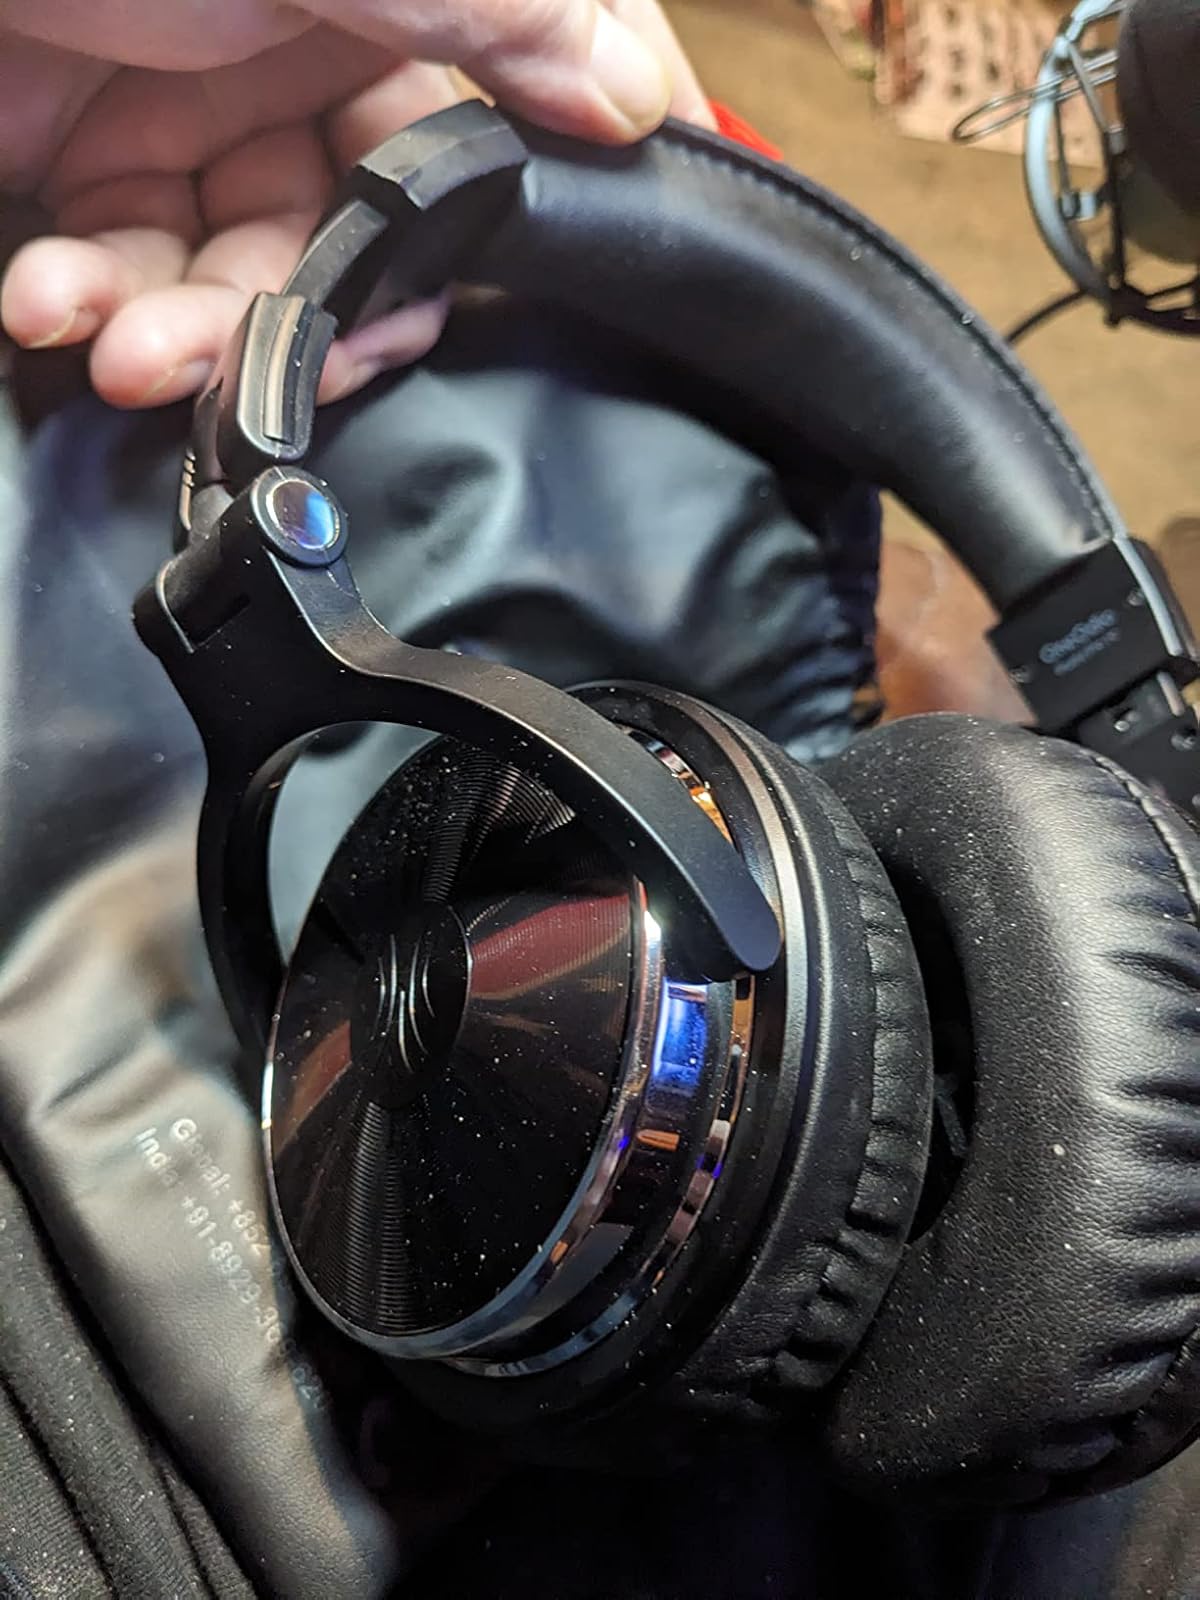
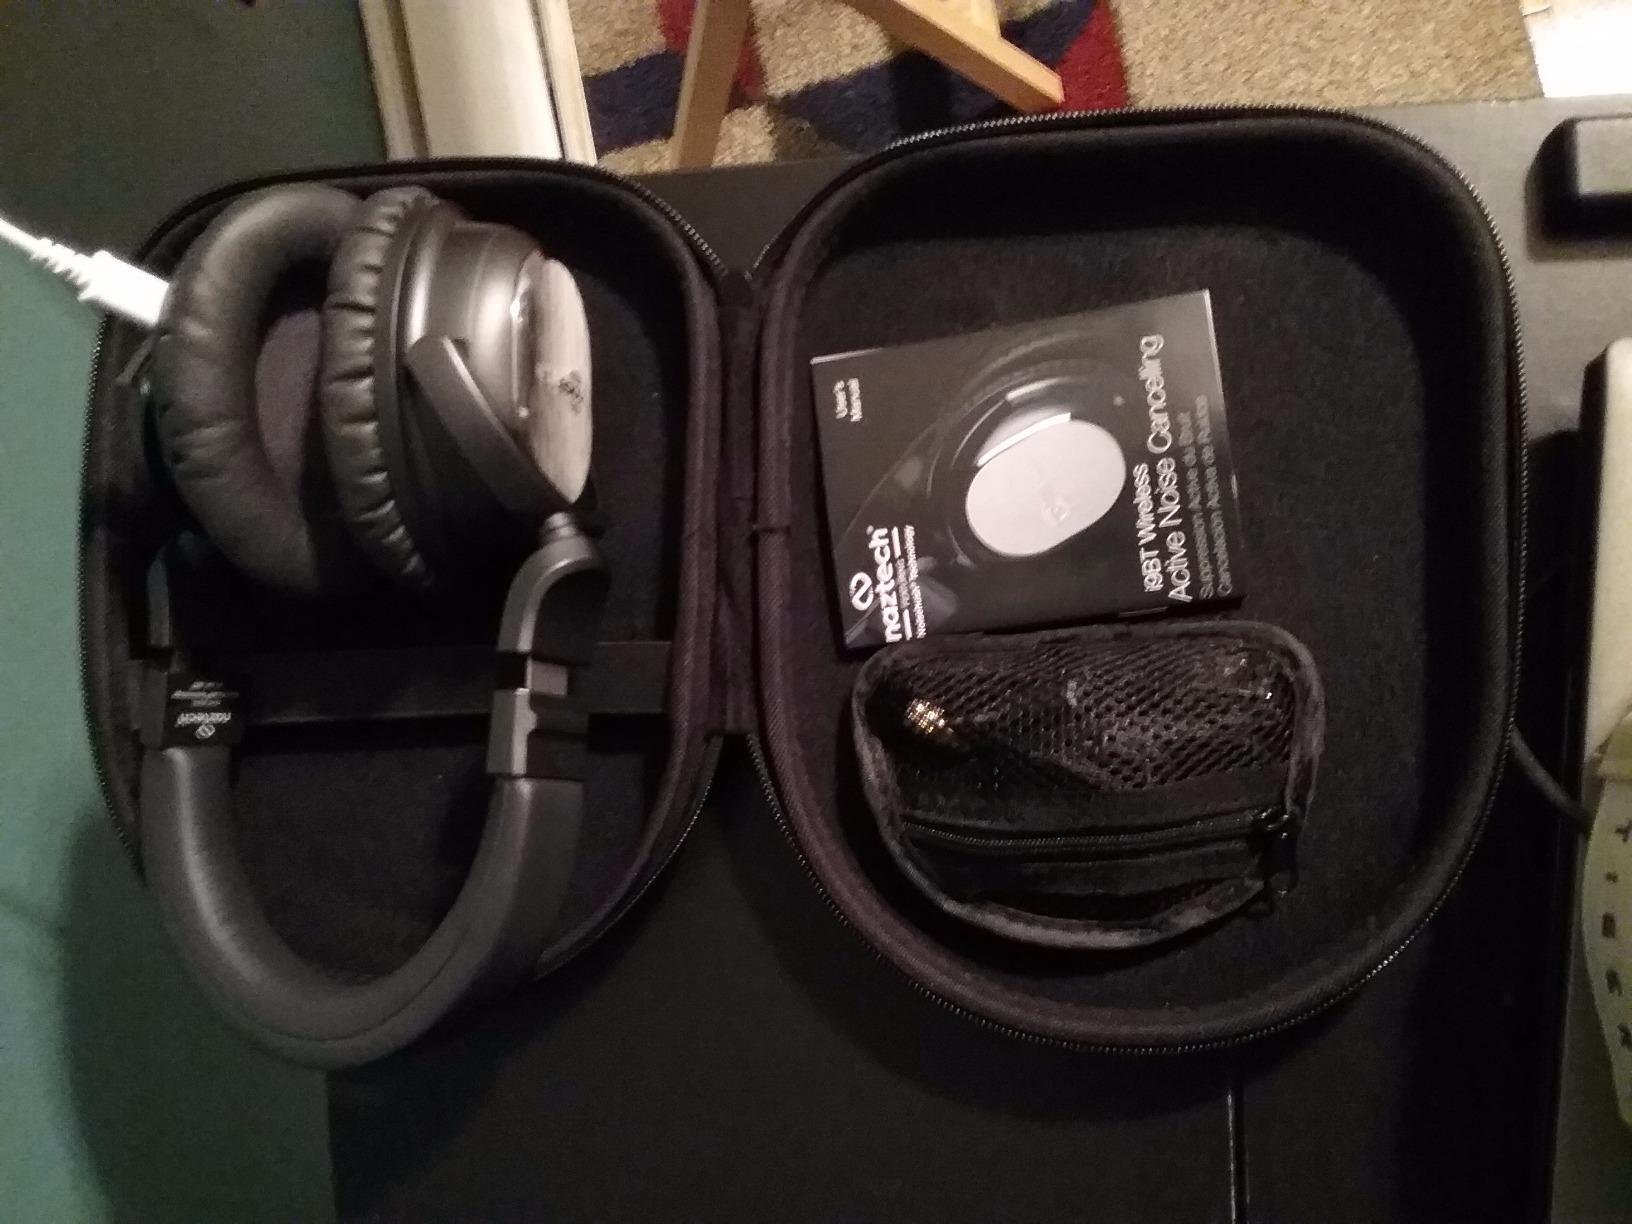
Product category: headphones
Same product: no